Sole (foot)

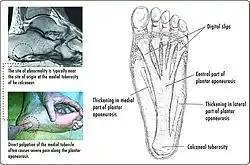
Deep anatomy of the sole

The glabrous skin on the sole of the foot lacks the hair and pigmentation found elsewhere on the body, and it has a high concentration of sweat pores. The sole contains the thickest layers of skin on the body due to the weight that is continually placed on it. It is crossed by a set of creases that form during the early stages of embryonic development. Like those of the palm, the sweat pores of the sole lack sebaceous glands.